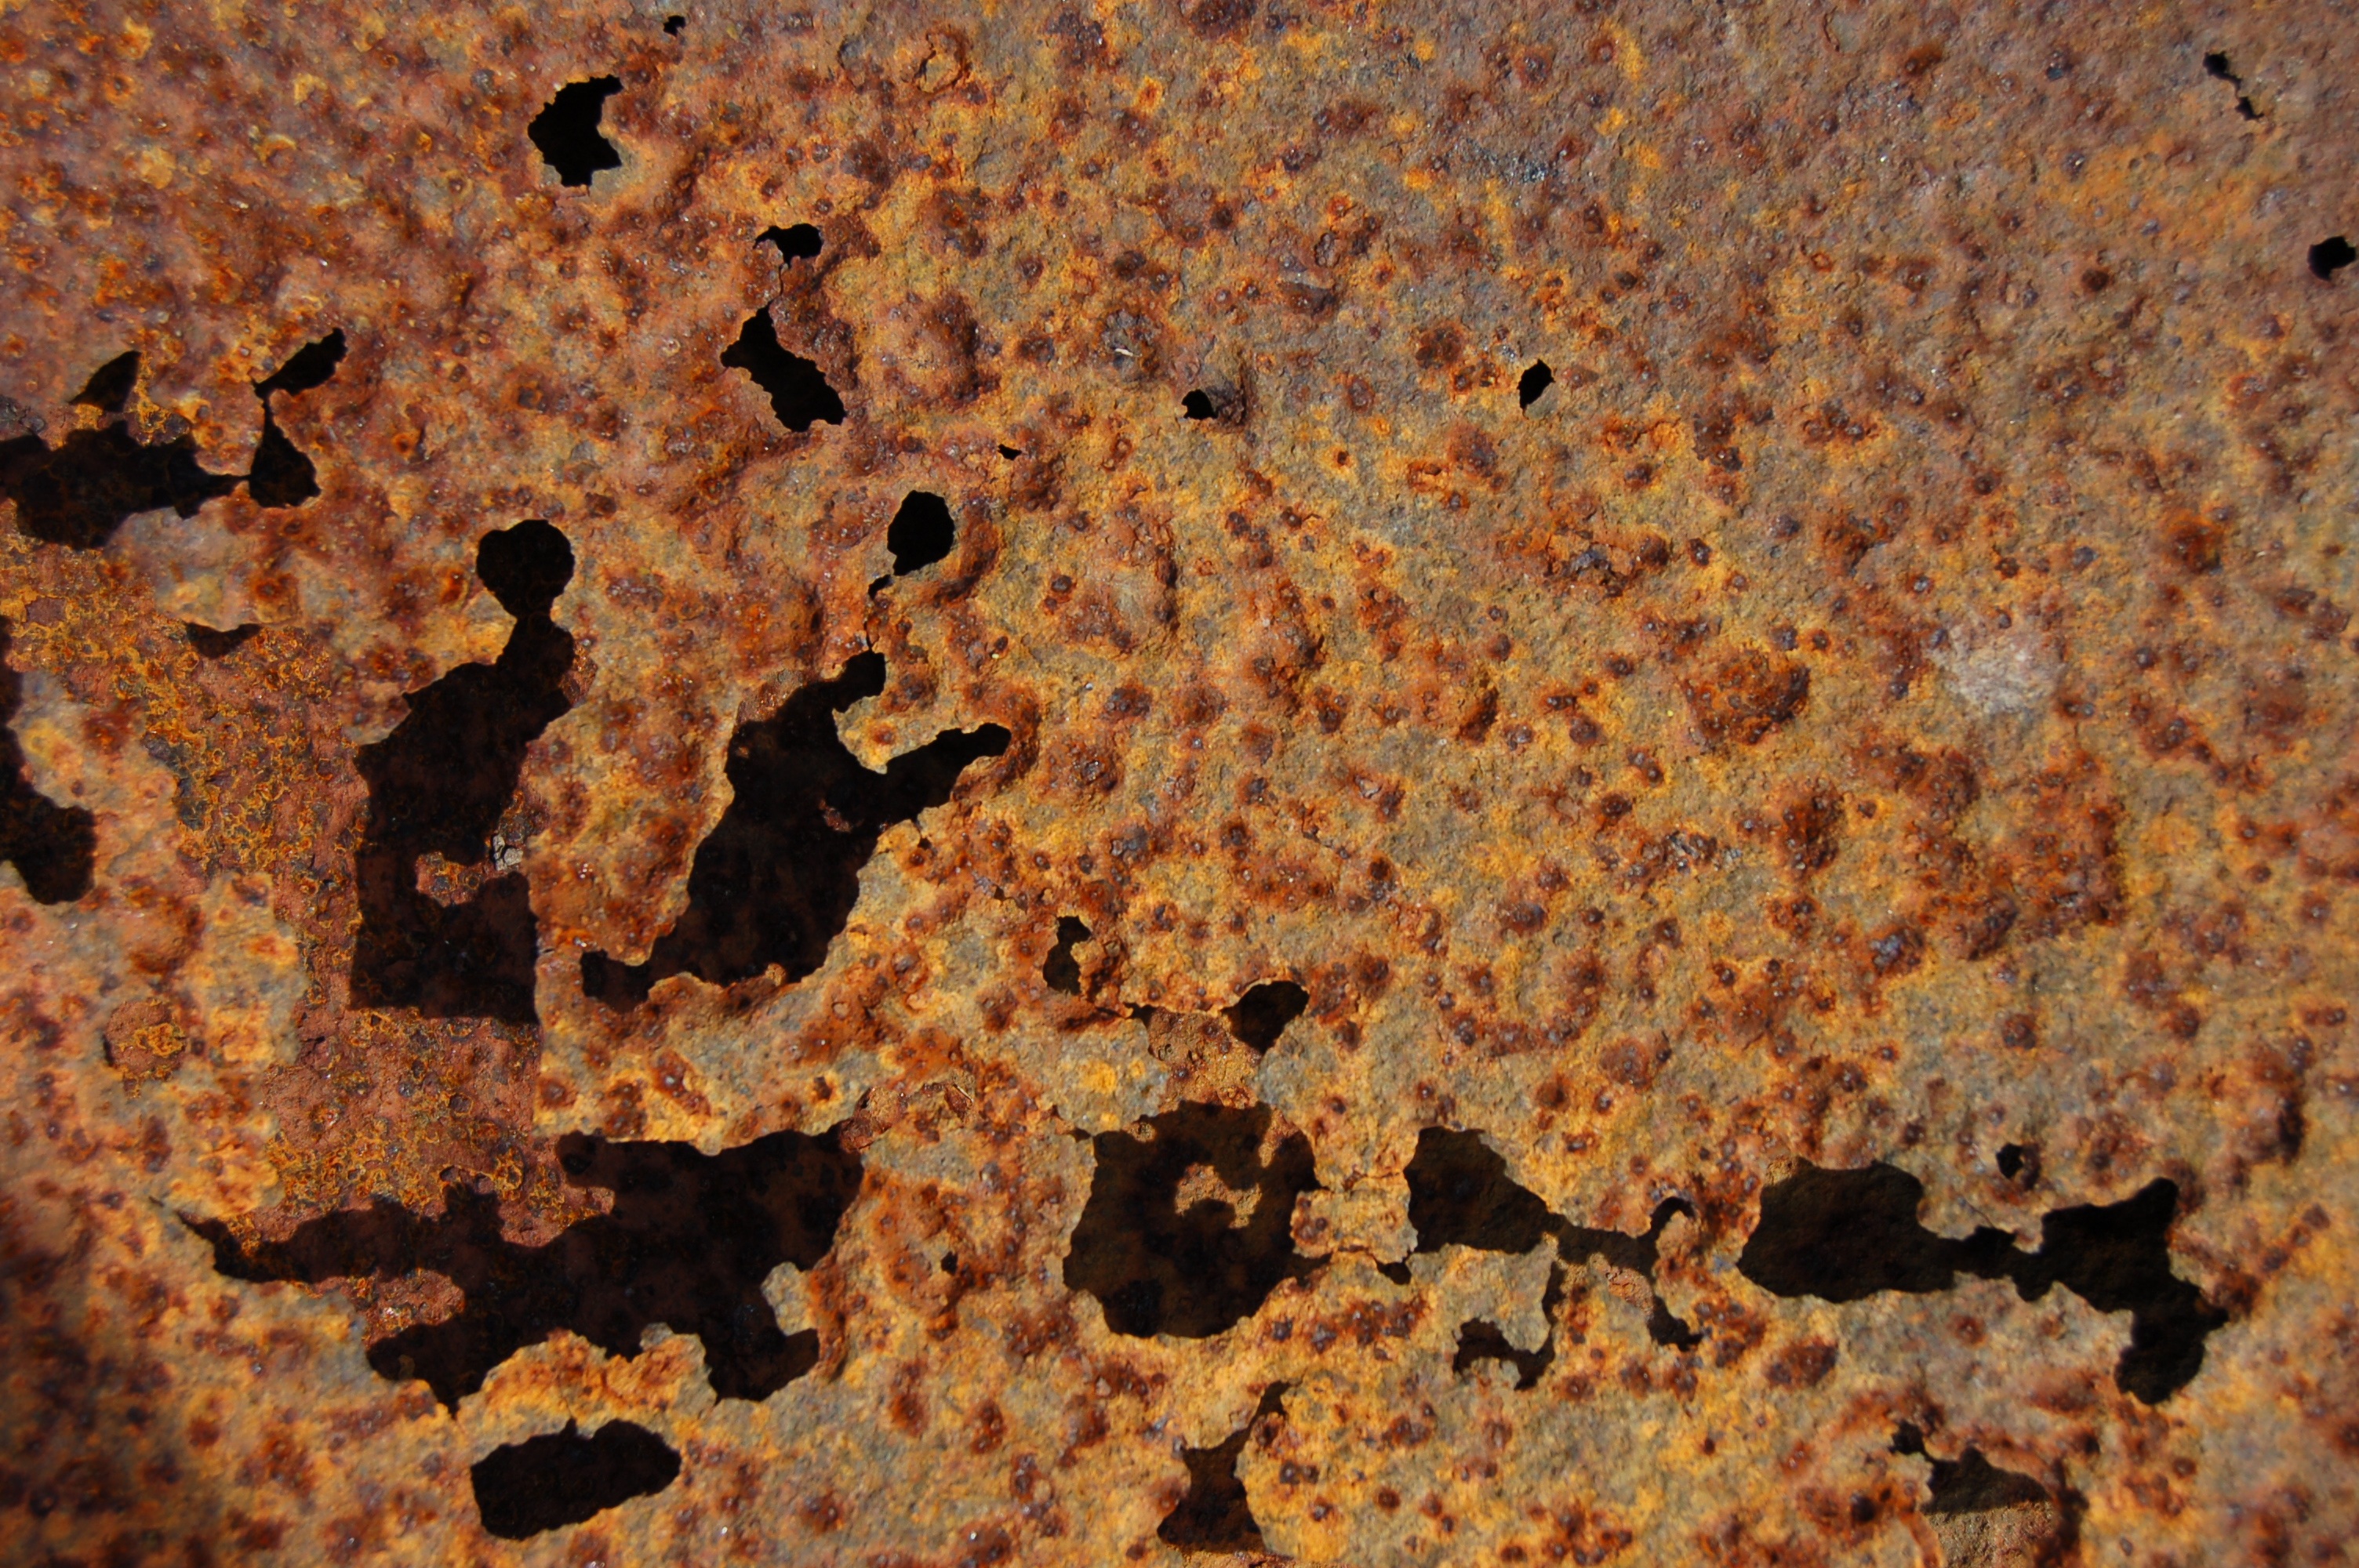
rock, texture, rust, metal, brown, soil, material, coral, textured, rusty, opening, old metal